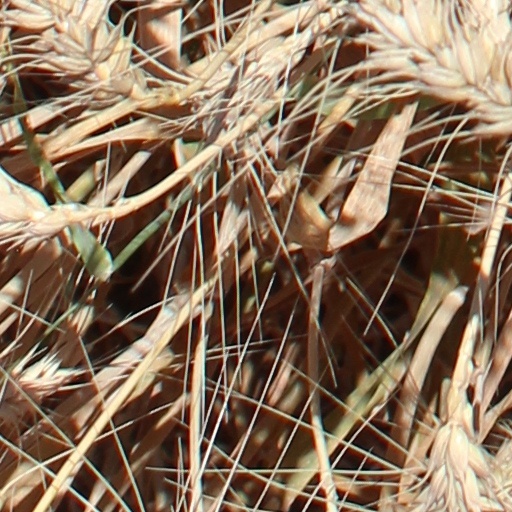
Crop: wheat